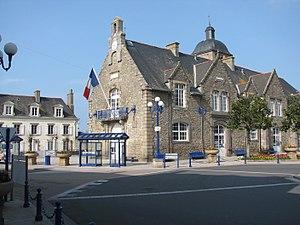
Ancienne mairie de Paramé (aujourd'hui un des quartiers de Saint-Malo), place Georges Coudray
Paramé est une ancienne commune d'Ille-et-Vilaine, qui a fusionné avec Saint-Servan et Saint-Malo le 29 octobre 1967. Elle est située à l'est de Saint-Malo, à laquelle elle est reliée par le Sillon. Paramé est connue pour sa longue plage de près de 2 kilomètres couramment appelée plage de Rochebonne.